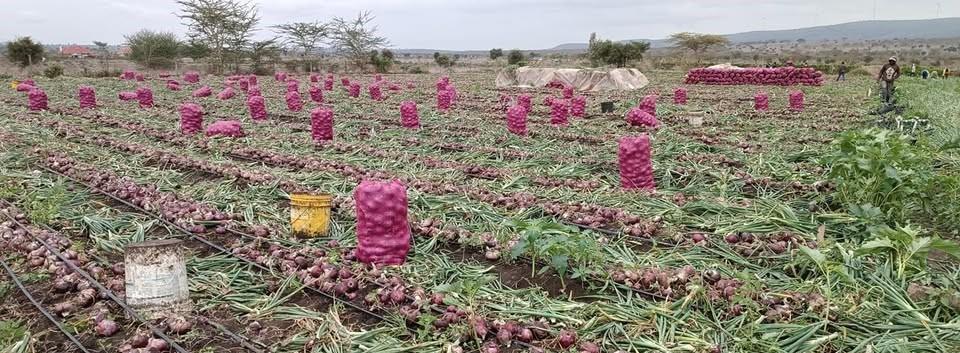
Sehemu kubwa ya shamba, palipolimwa zao la biashara aina ya vitungu maji, ikiwa imekwishavunwa tayari zao hilo, na kuwekwa katika mifuko maalumu, ili kusafirishwa kwenda sokoni kwa ajili ya kuuza.